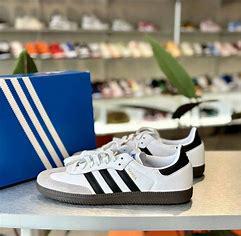
Brand: Adidas
Model: Samba OG